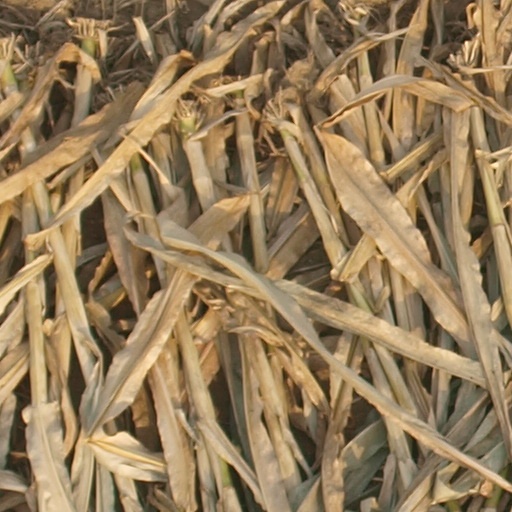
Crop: maize; corn